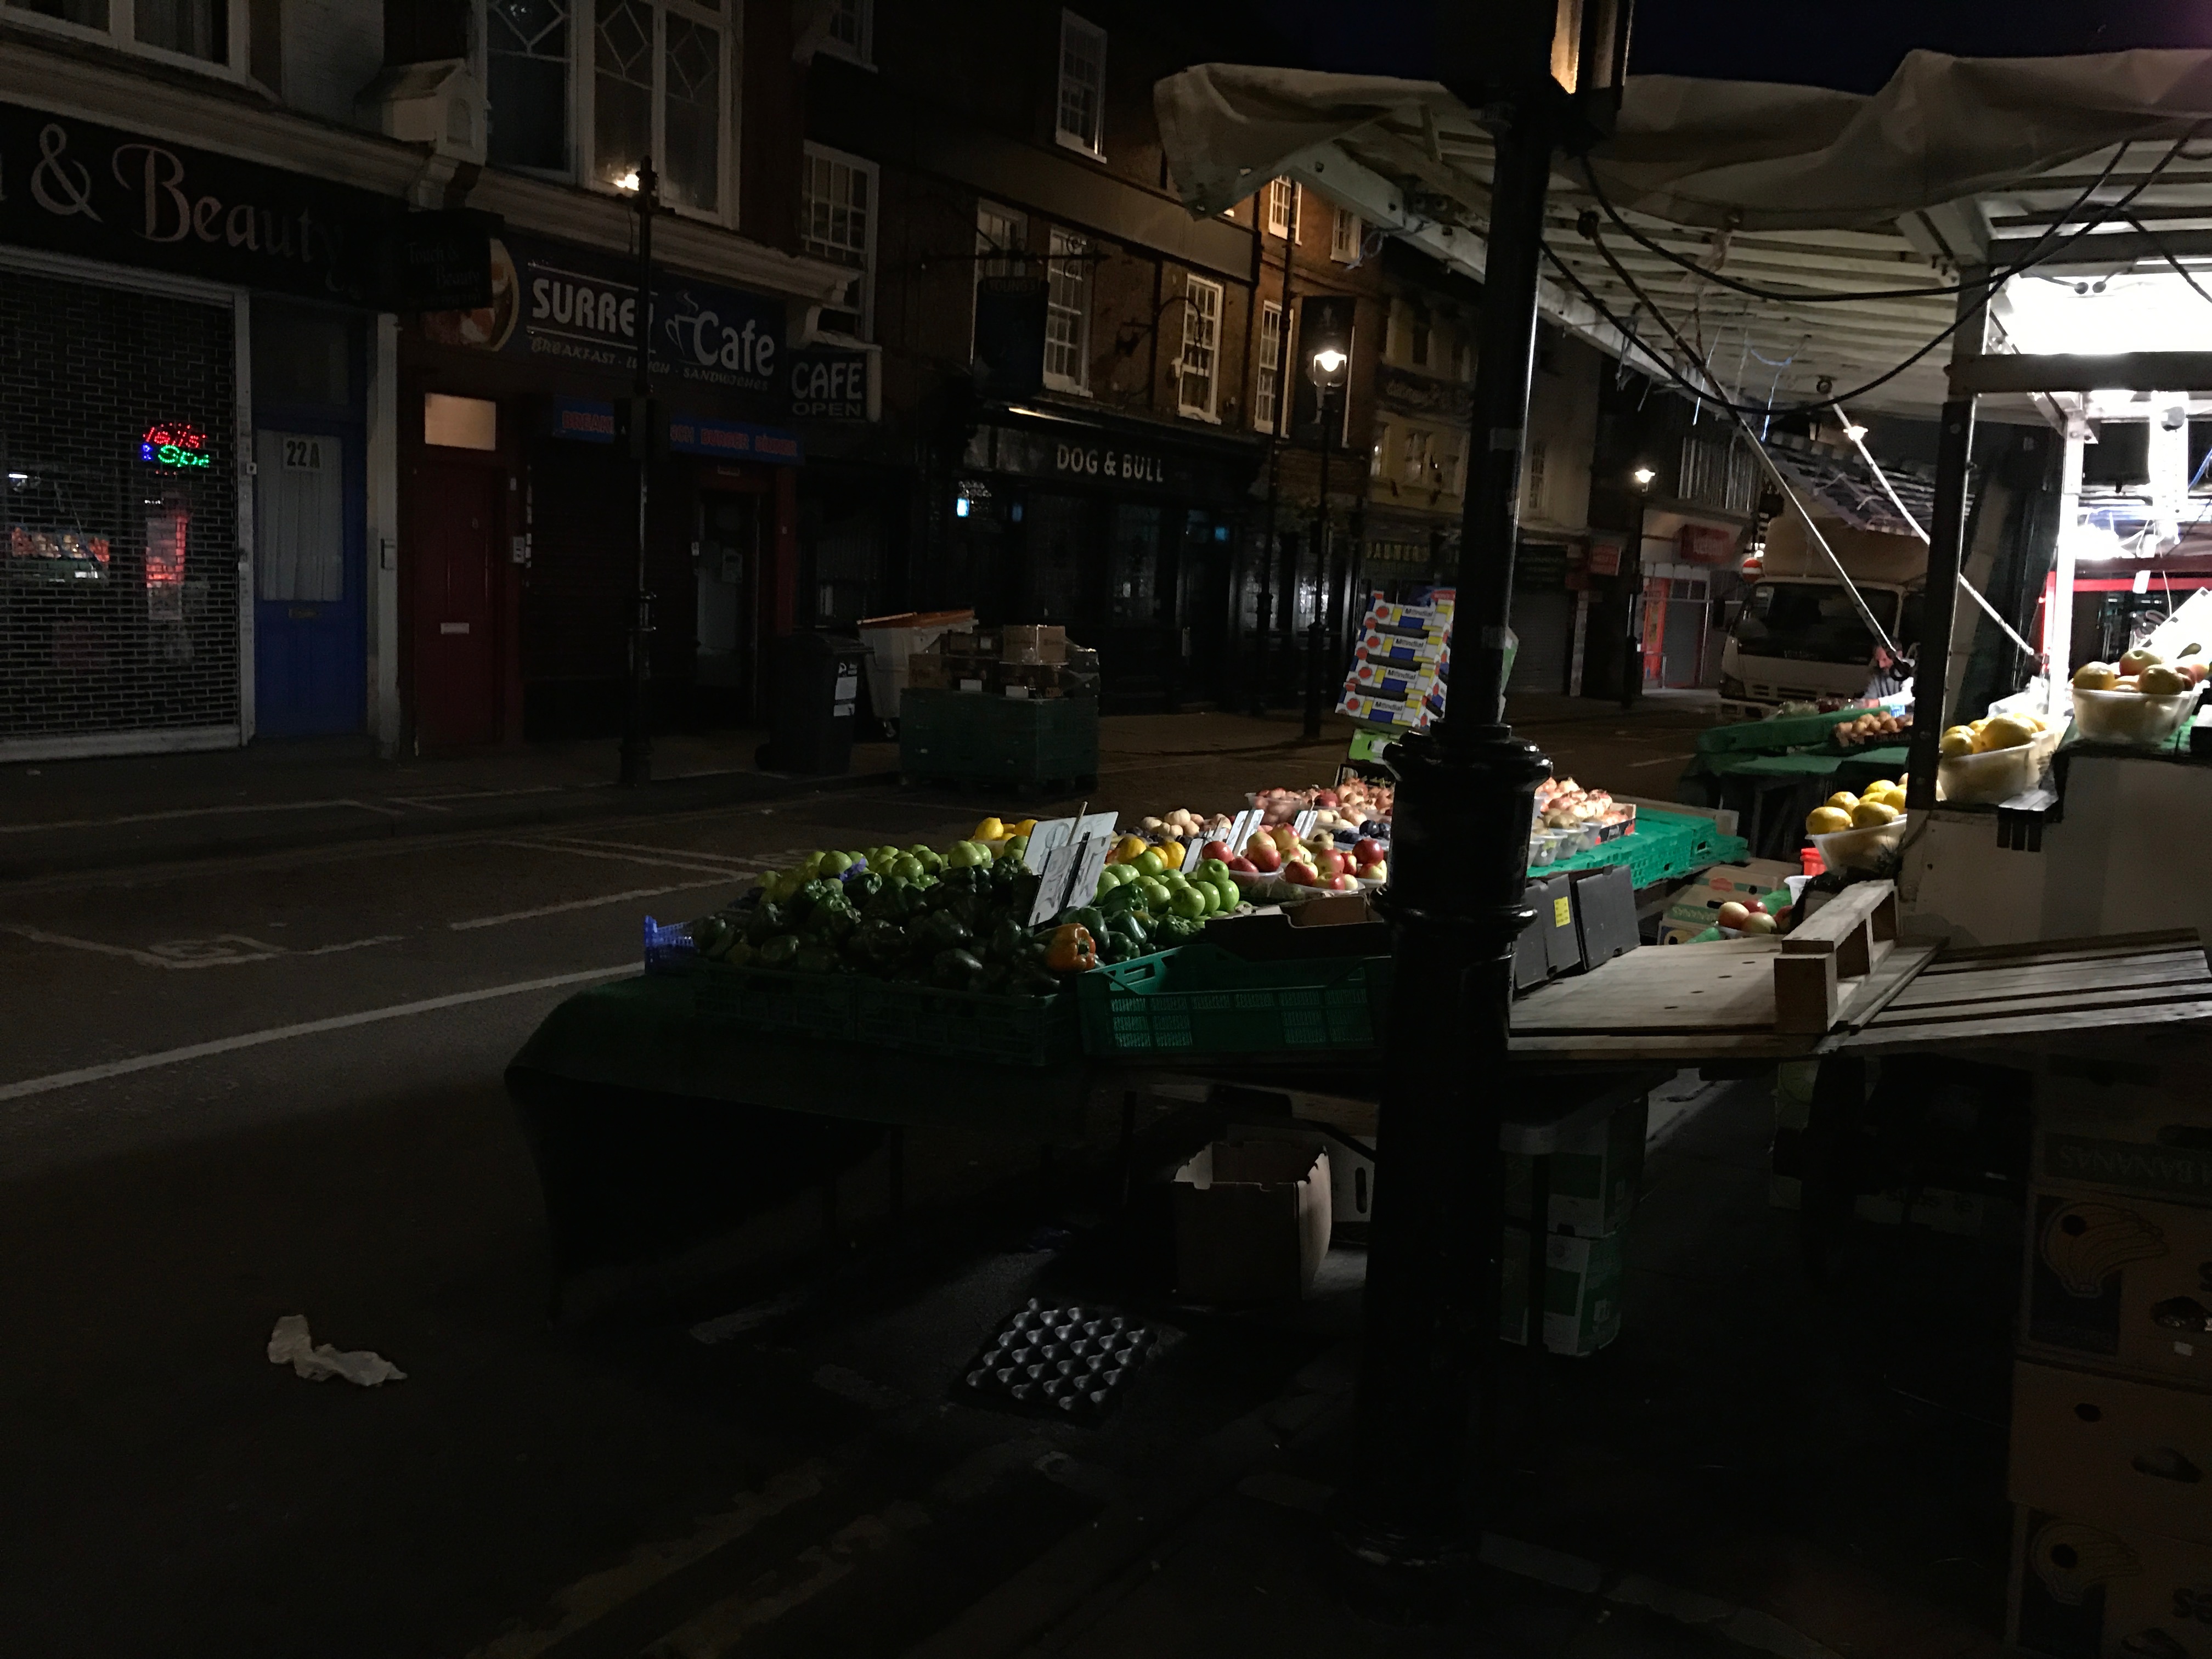
night, darkness, screenshot, pc game